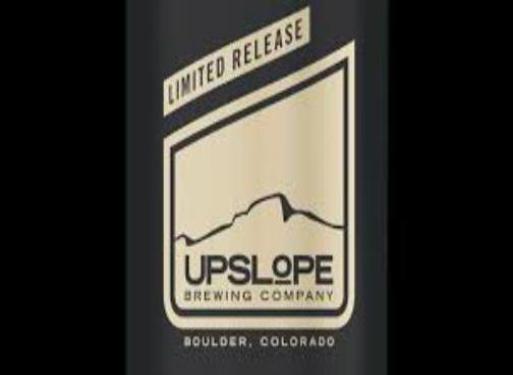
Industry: Food